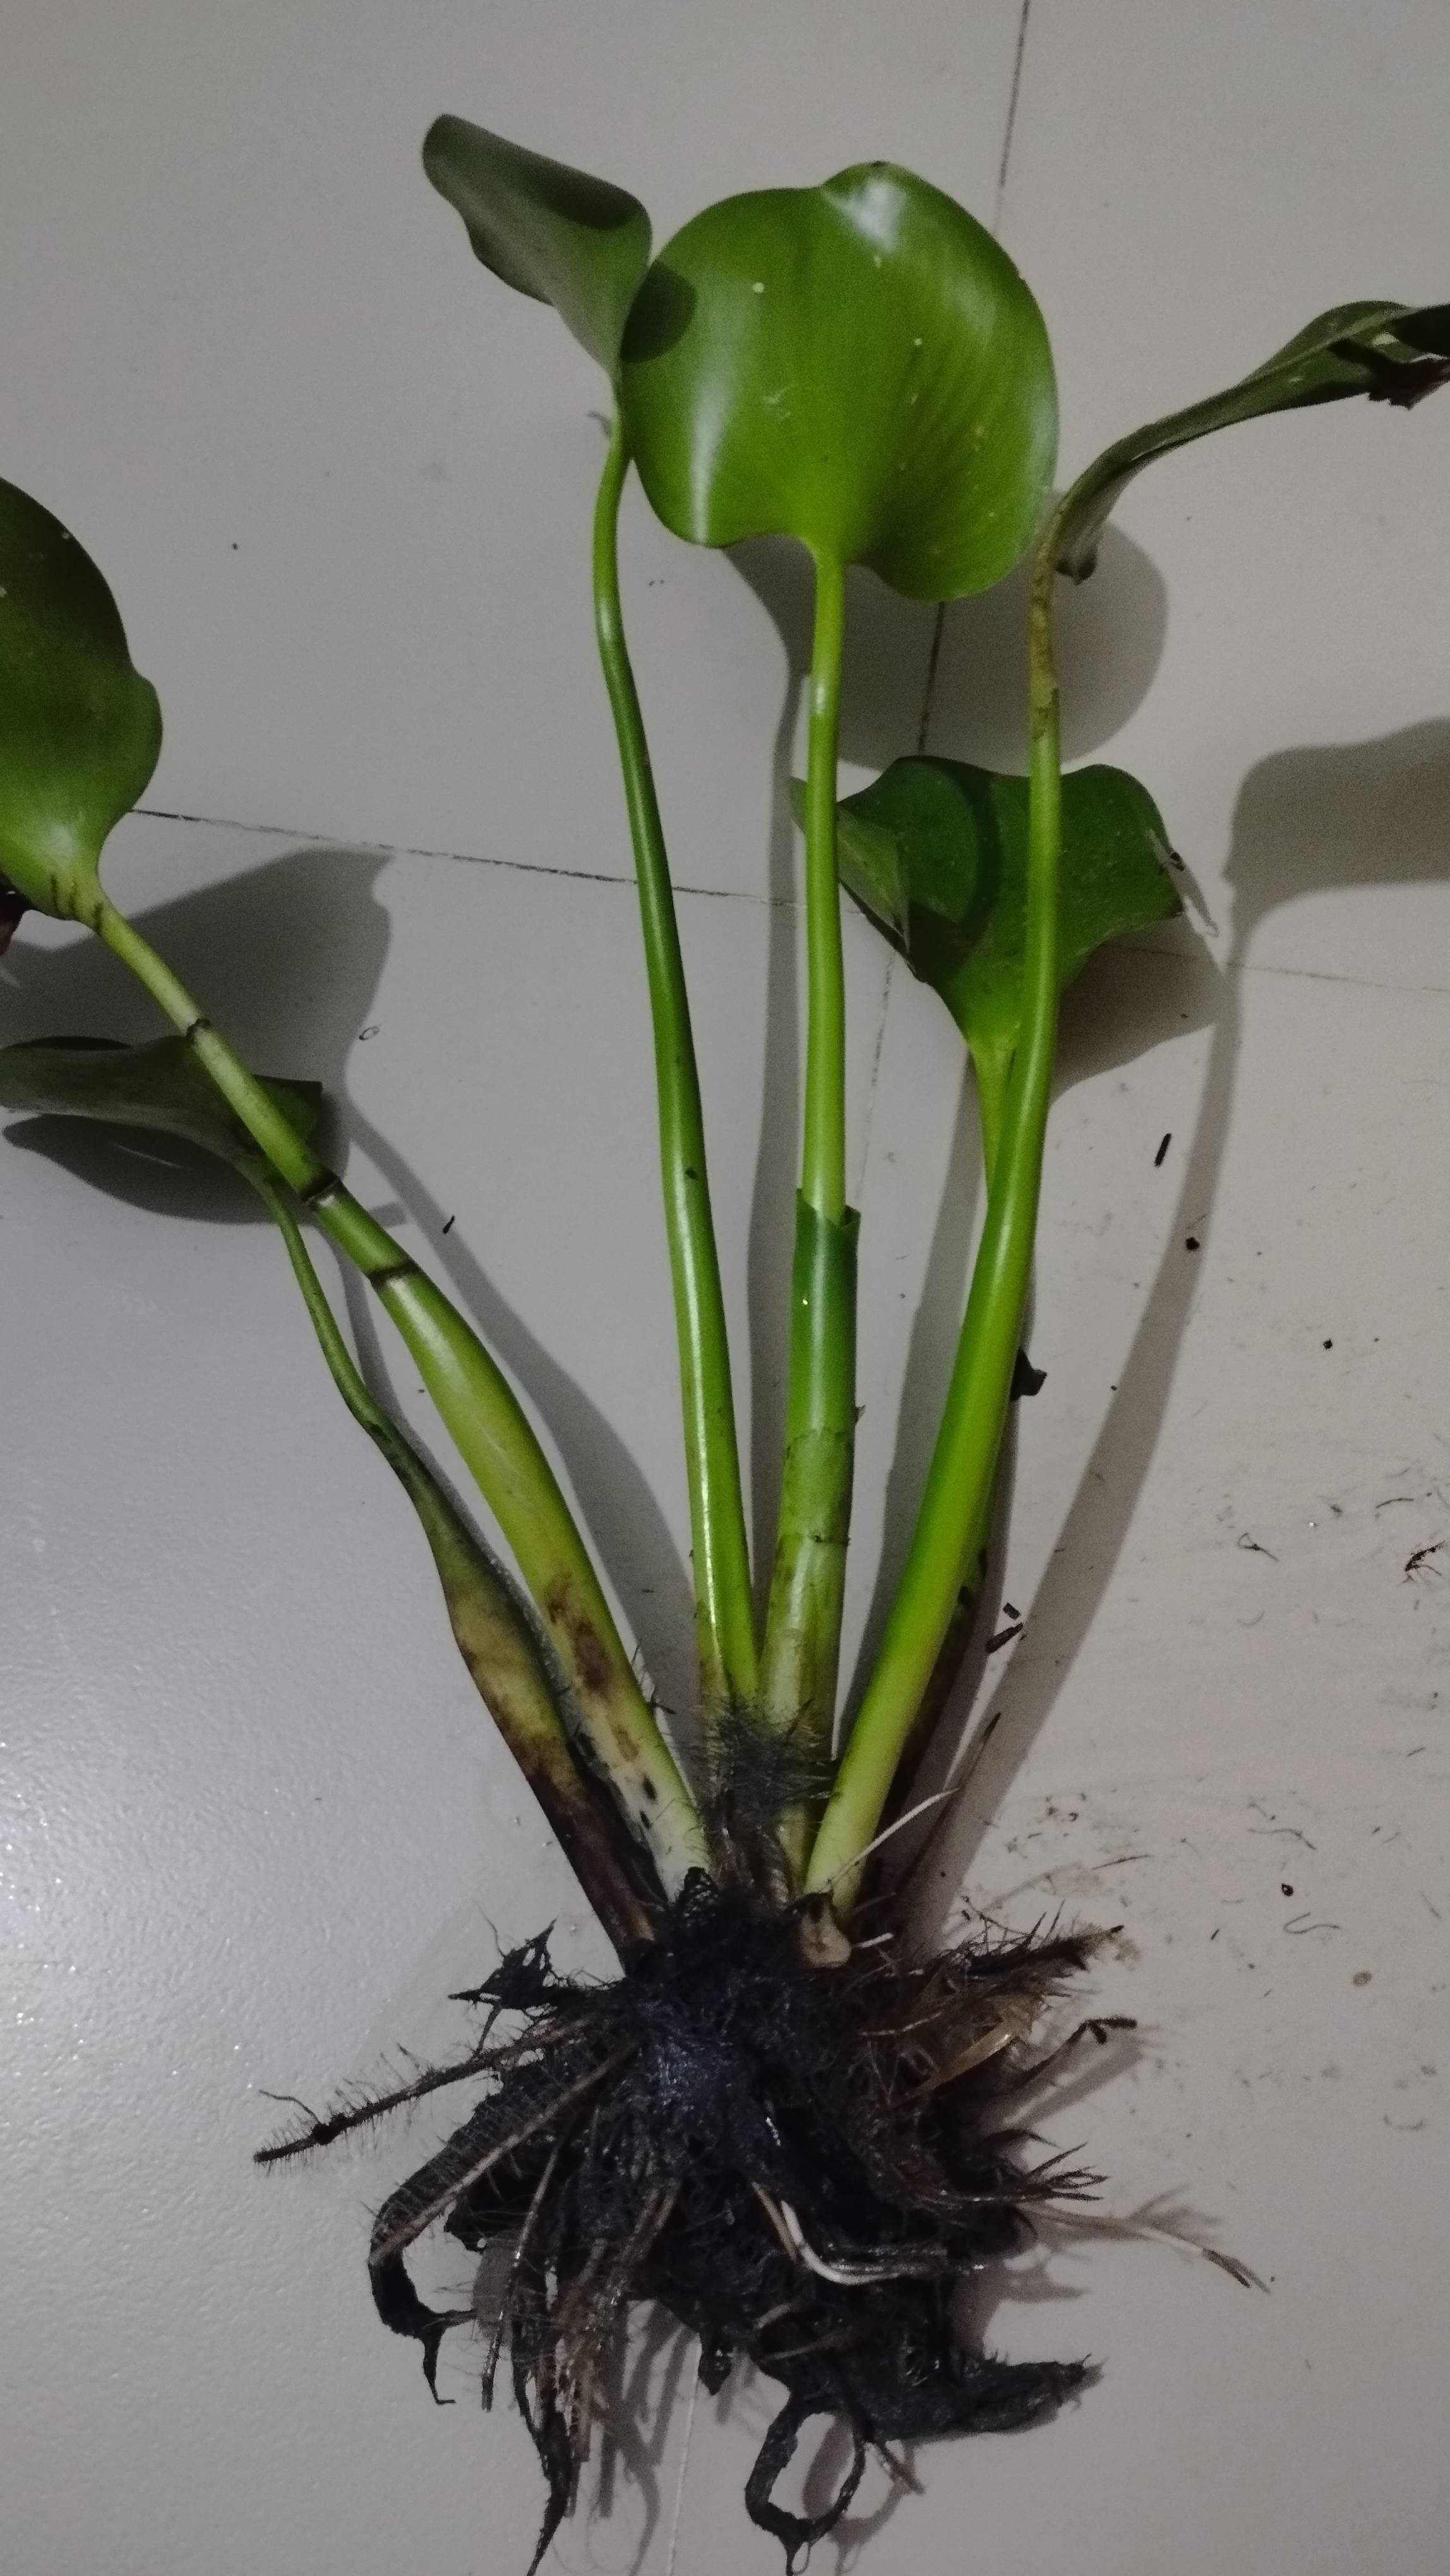
Species: Common Water Hyacinth (Eichornia crassipes)